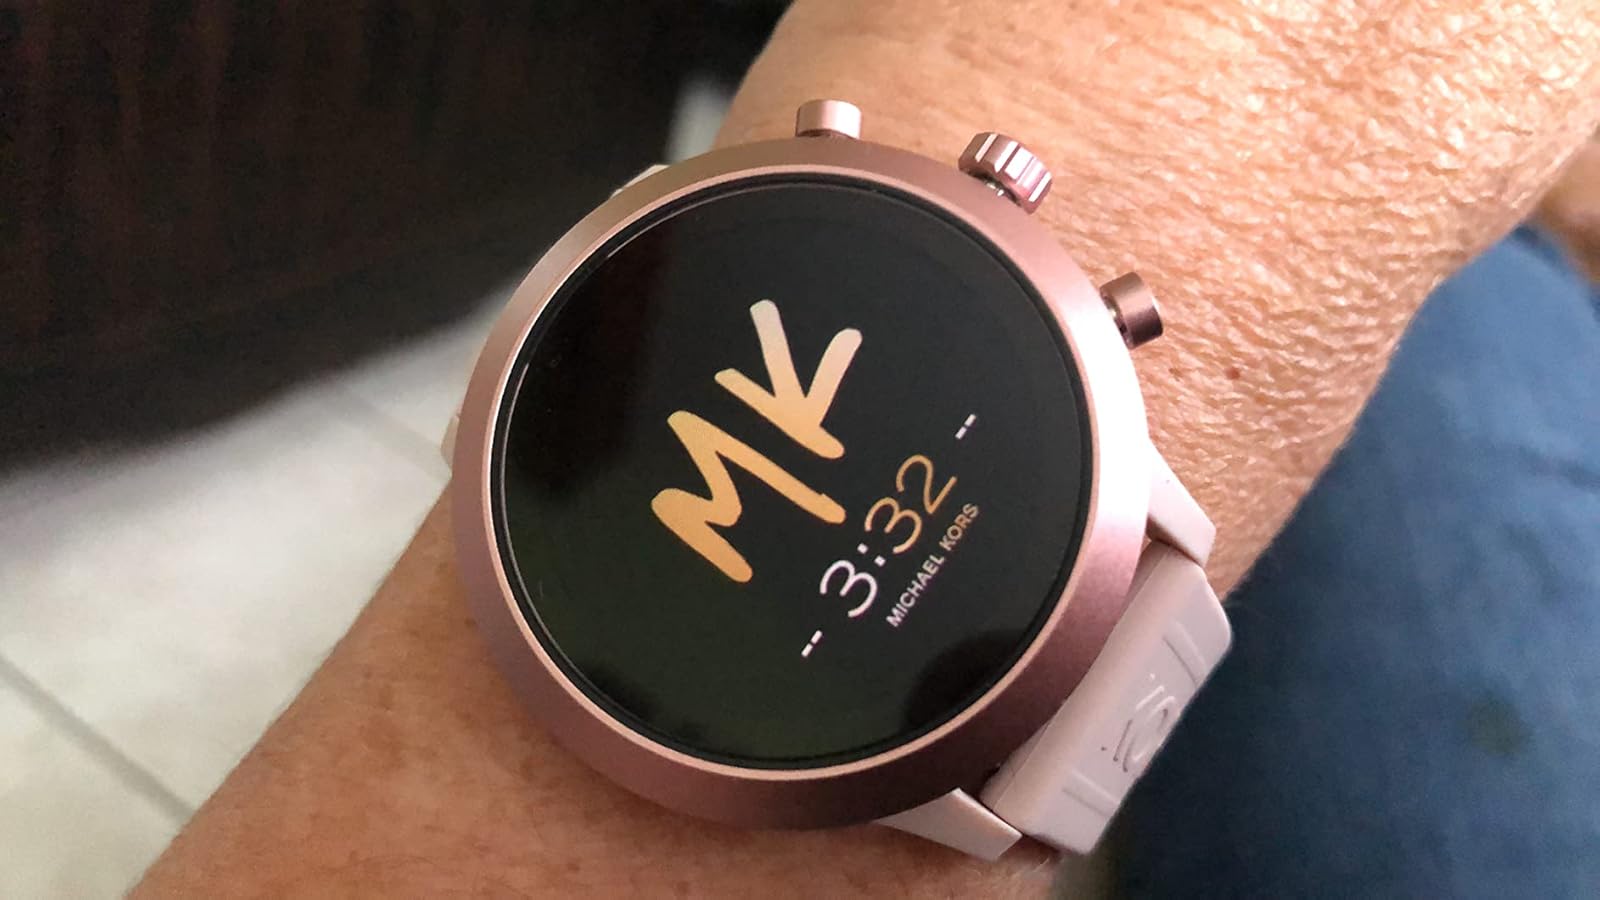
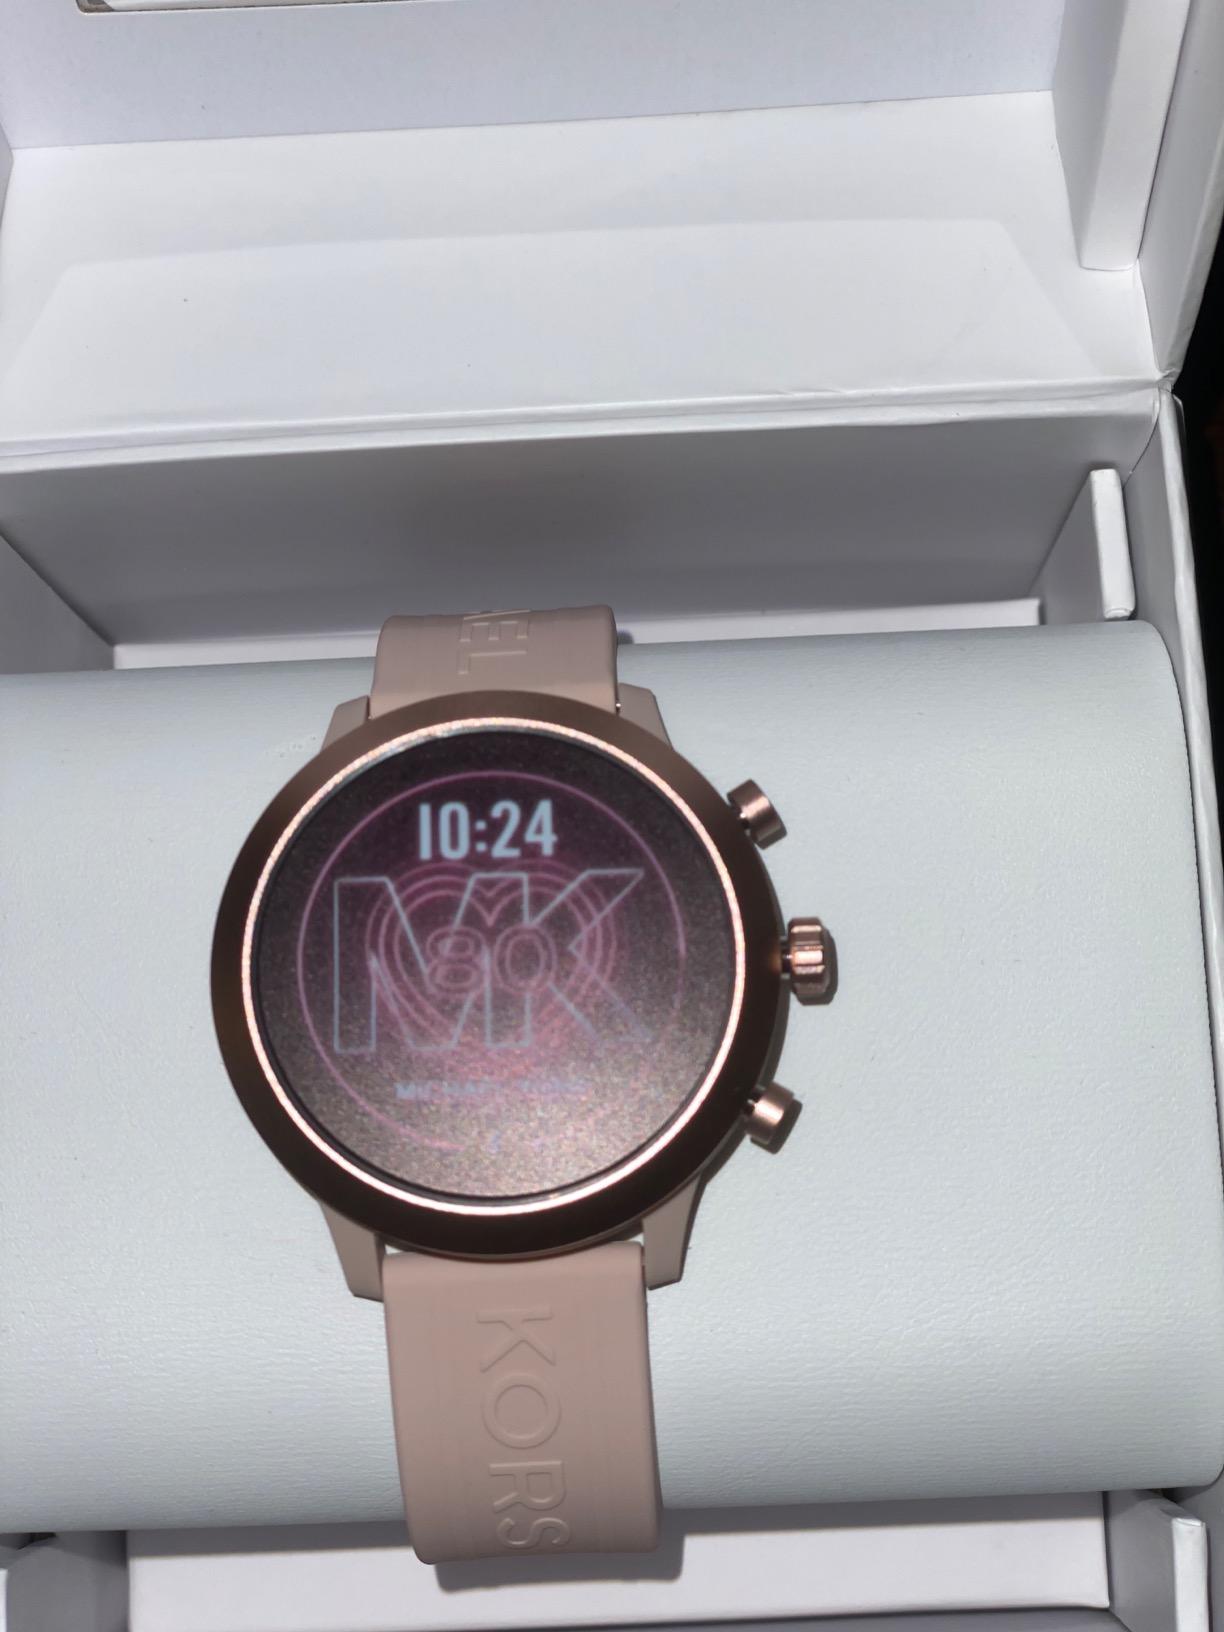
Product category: smartwatch
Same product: yes